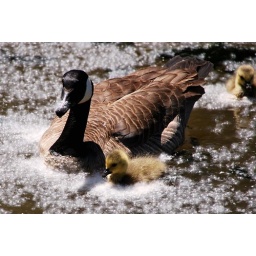
Geese swimming in the Schuykill river behind Lloyd hall. The air and water were filled with &amp;quot;wishy&amp;quot; (dandelion-like) floatings.